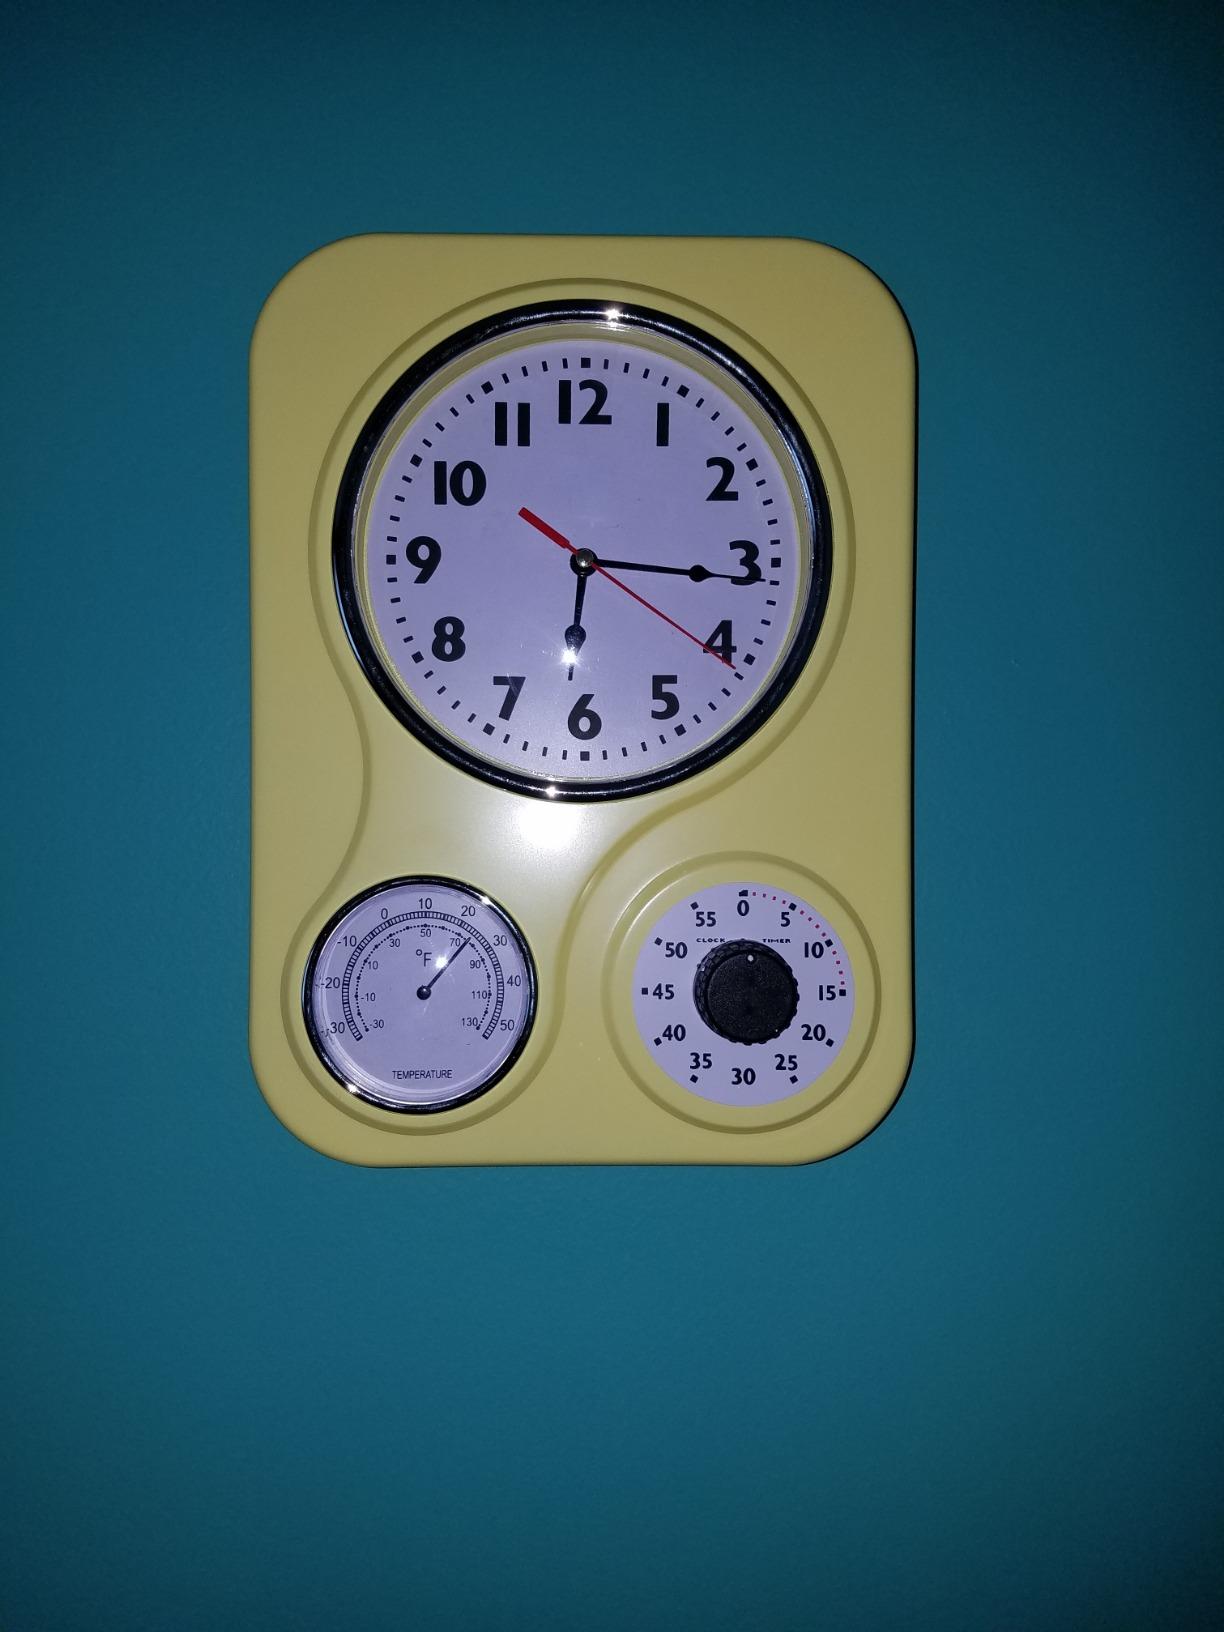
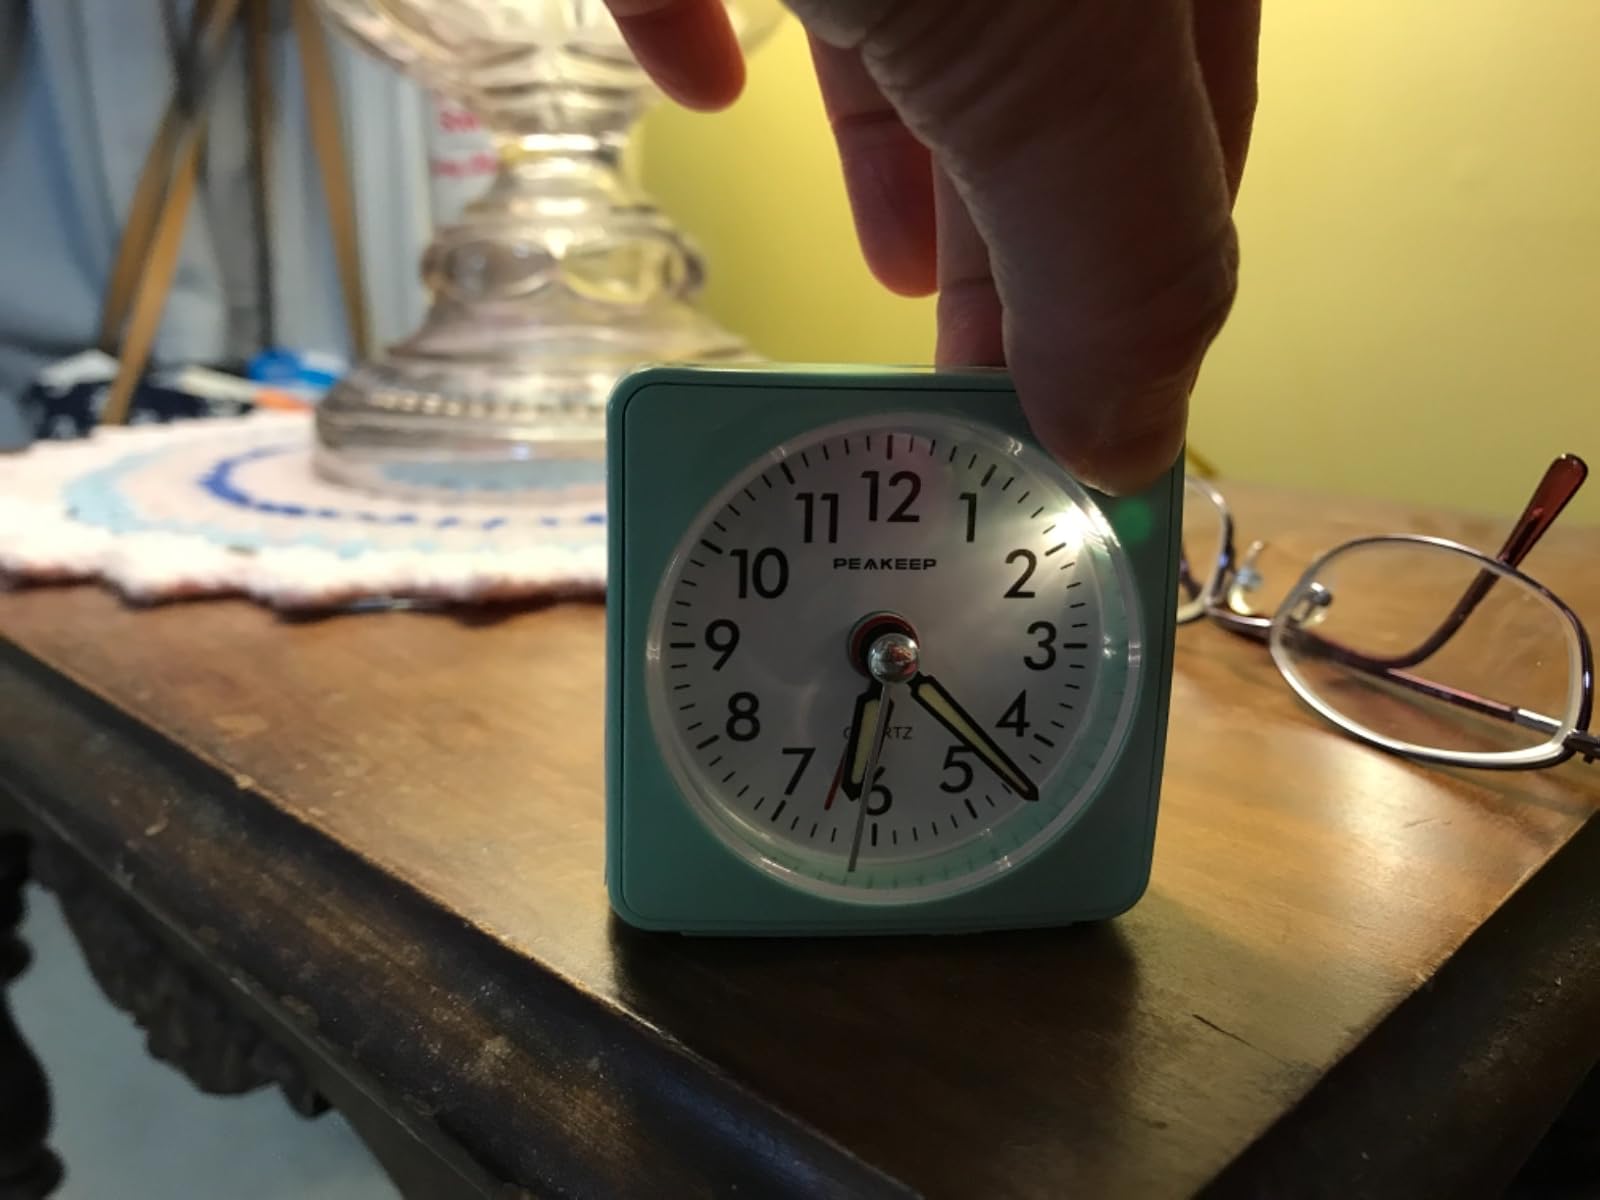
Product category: clock
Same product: no